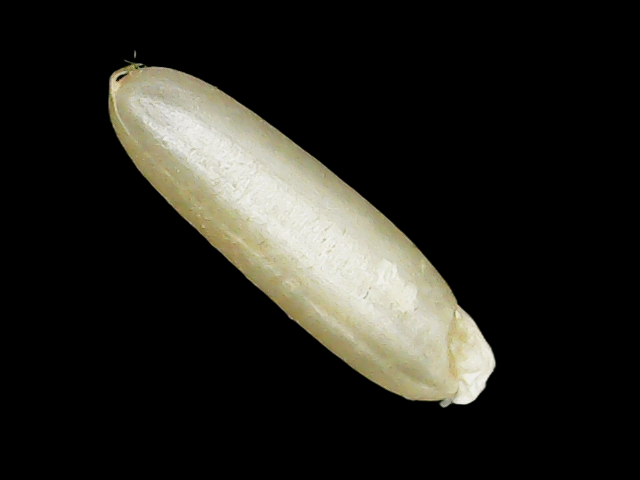
Rice variety: Binadhan26